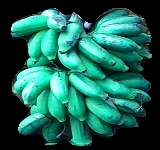
Variety: rasbale
Grade: grade3